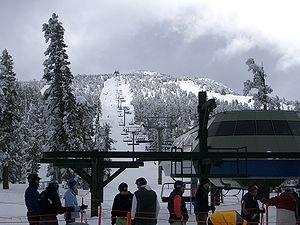
Heavenly Valley est une station de ski située près de South Lake Tahoe en Californie, à la frontière avec le Nevada.